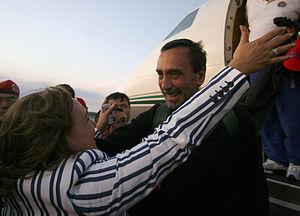
Luis Eladio Pérez Bonilla est un homme politique et ingénieur colombien.